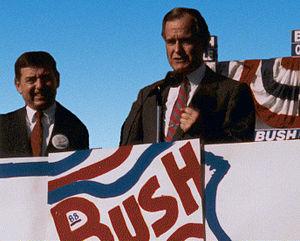
La présidence de George H. W. Bush débuta le 20 janvier 1989, date de l'investiture de George H. W. Bush en tant que 41ᵉ président des États-Unis, et prit fin le 20 janvier 1993. Membre du Parti républicain et vice-président des États-Unis de 1981 à 1989 sous la présidence de Ronald Reagan, Bush entra en fonction après sa victoire face à son adversaire démocrate Michael Dukakis lors de l'élection présidentielle de 1988. Il fut lui-même battu quatre ans plus tard à l'élection de 1992 par le démocrate Bill Clinton, qui lui succéda à la Maison-Blanche.